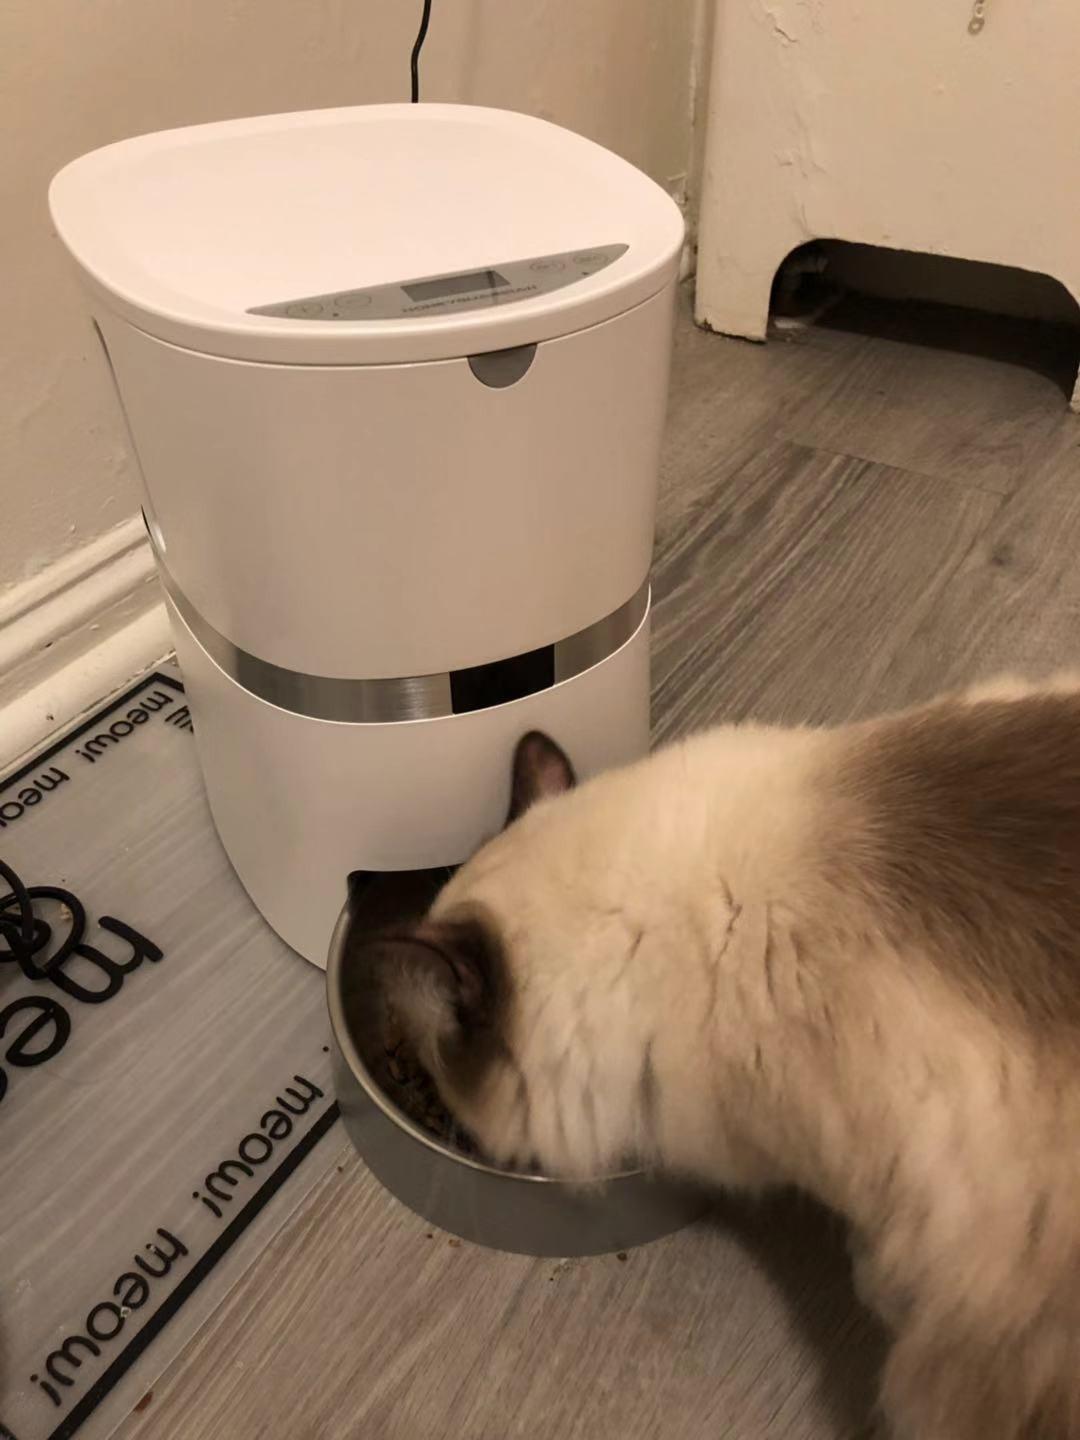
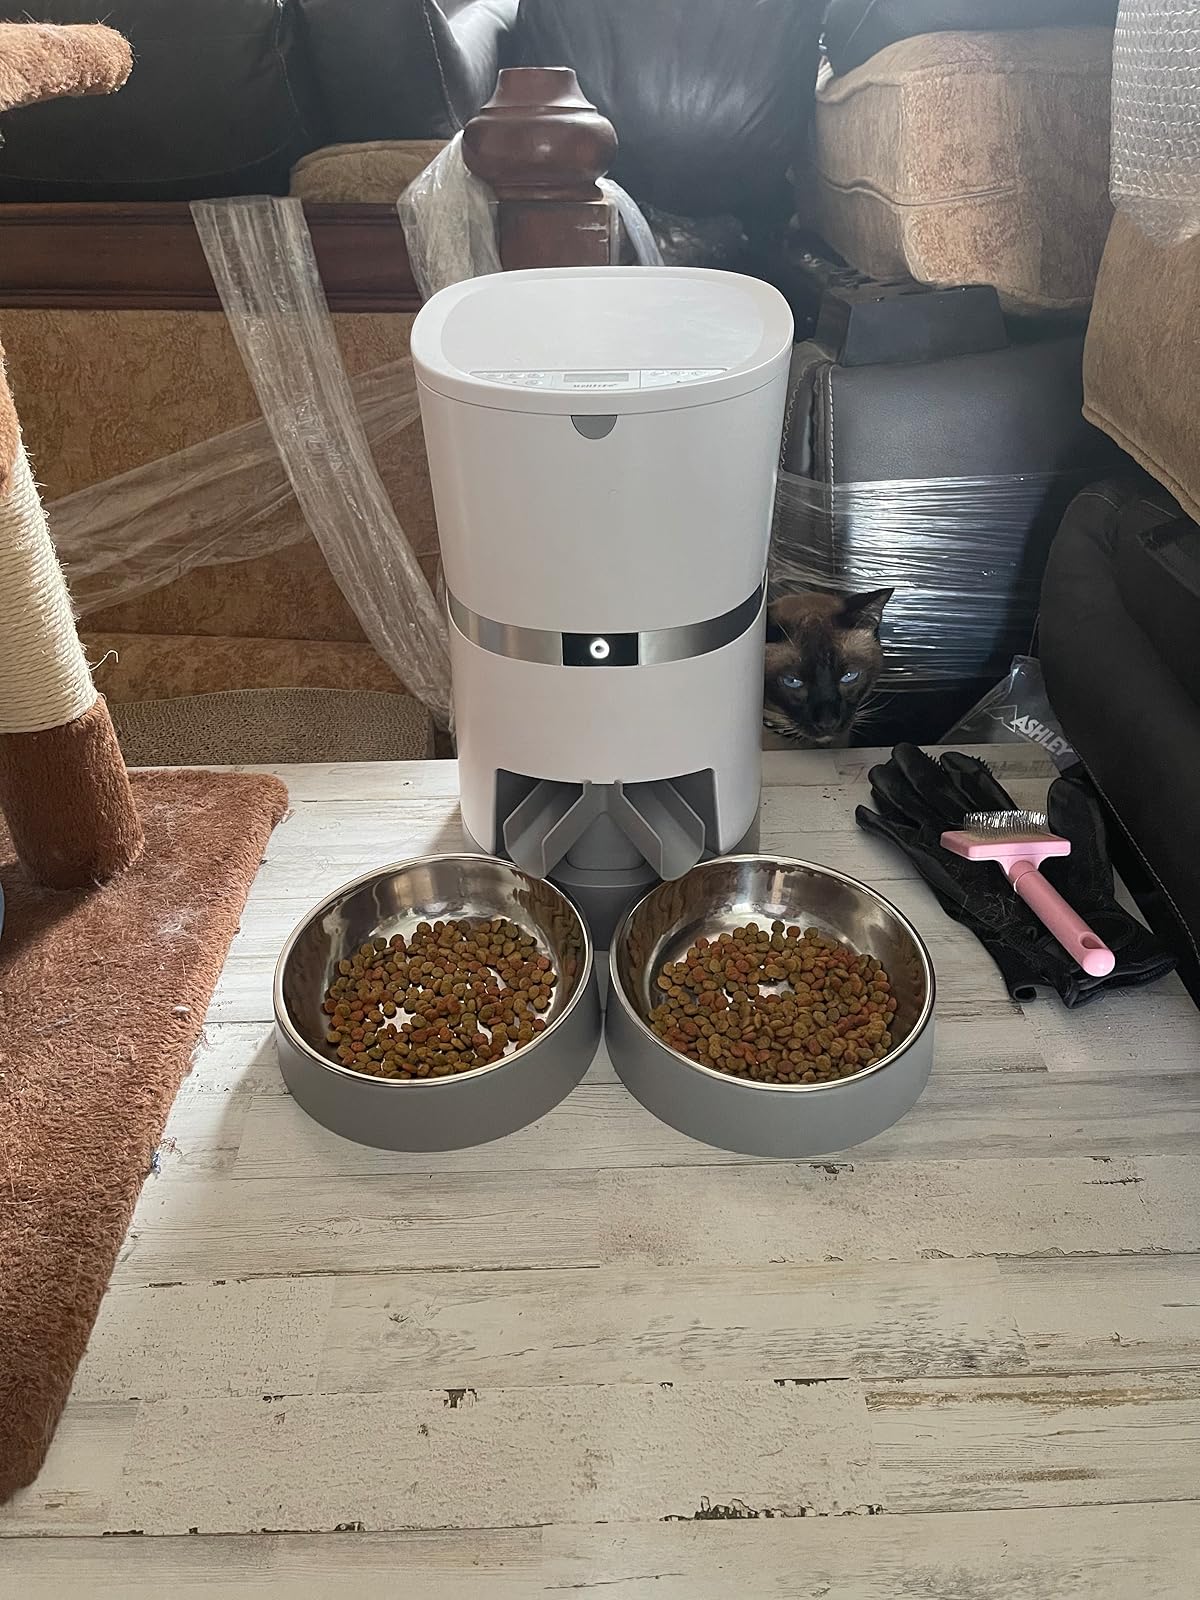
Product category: items_feeder
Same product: no